Inuksuk

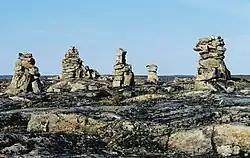
Inuksuit at the Foxe Peninsula (Baffin Island), Canada.

The word means "that which acts in the capacity of a human". The word comes from the morphemes and. It is pronounced in Nunavik and the southern part of Baffin Island (see Inuit phonology for the linguistic reasons). In many of the central Nunavut dialects, it has the etymologically related name (plural: ).